Lake Hule

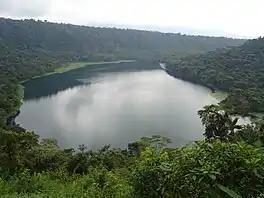

Lake Hule, which translates to "Lake of Rubber", due to the abundance of rubber trees nearby, is a fresh water crater lake located in the northern highlands of Costa Rica. It is part of a complex of lakes comprising Lake Hule, Lake Congo and Lake Bosque Alegre. The lakes are part of the Bosque Alegre Wildlife Refuge.